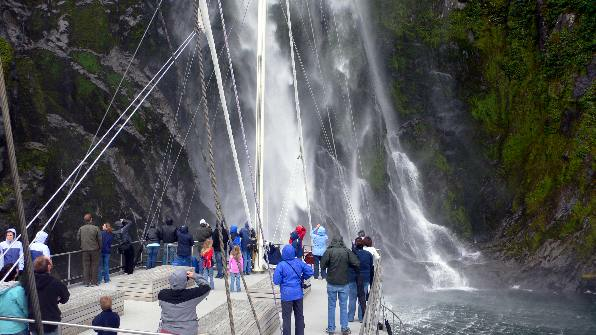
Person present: Yes